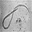
Label: worm